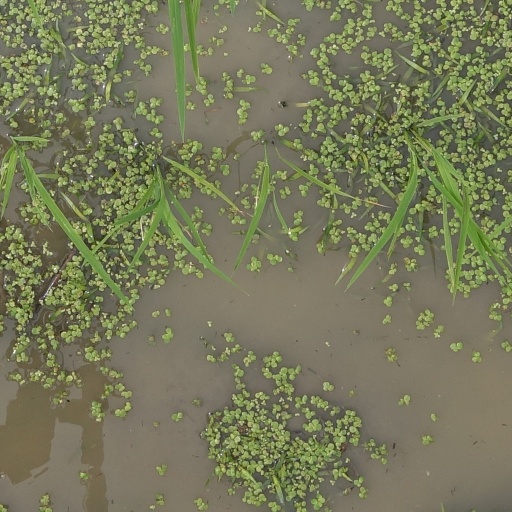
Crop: rice